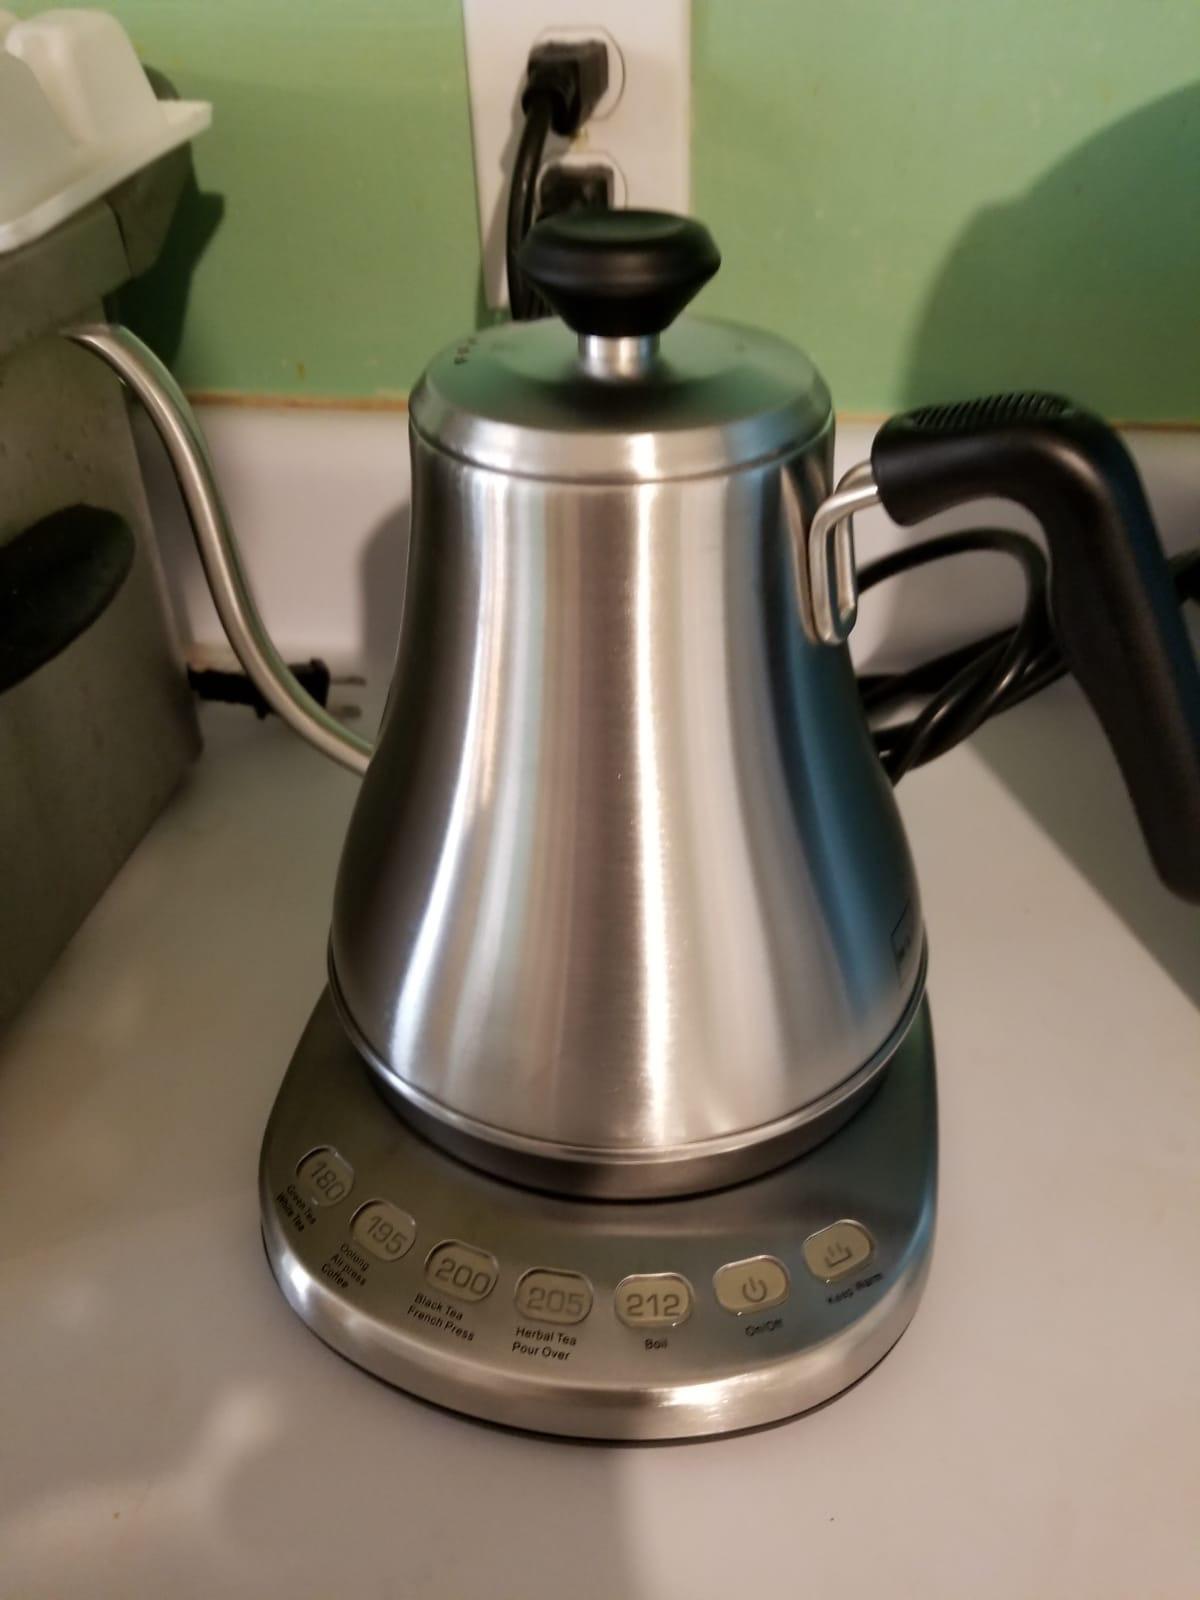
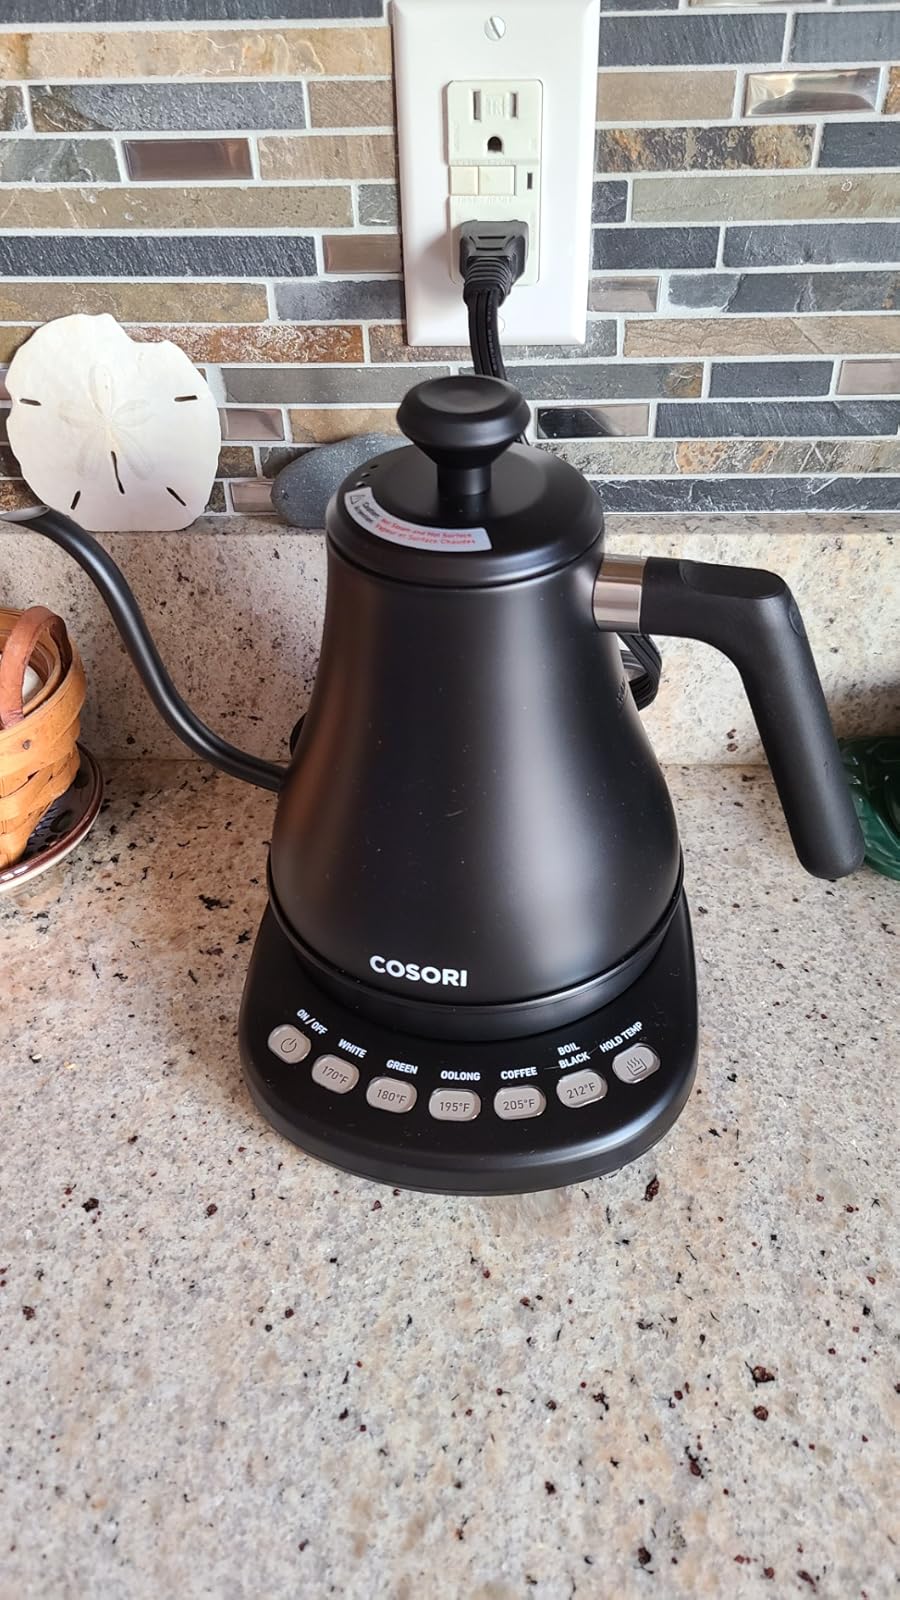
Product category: items_kettle
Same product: no